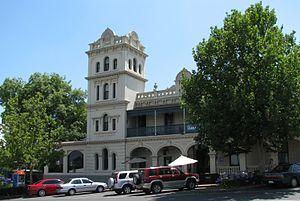
Yarra Glen est un quartier de la lointaine banlieue de Melbourne dans l'État de Victoria à 40 kilomètres au nord du centre-ville.